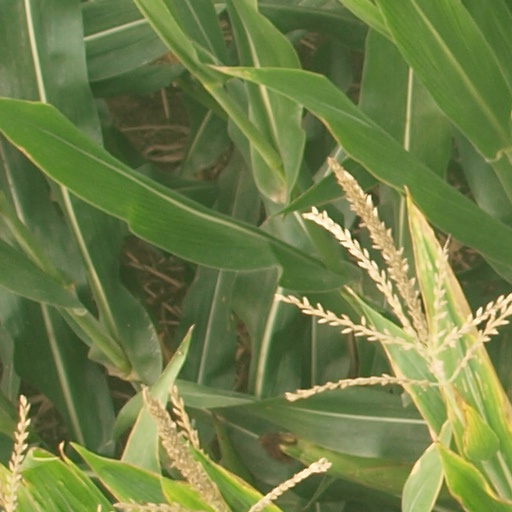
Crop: maize; corn